Reuben Ayarna

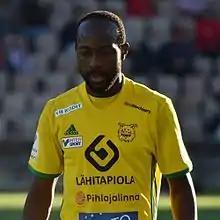
Reuben Ayarna with FC Ilves in 2017.

Reuben Ayarna (born 22 October 1985, in Accra) is a Ghanaian footballer who is currently a player-coach for Vermont Green FC. Before Vermont Green FC, he played defensive midfielder for Kuopion Palloseura.